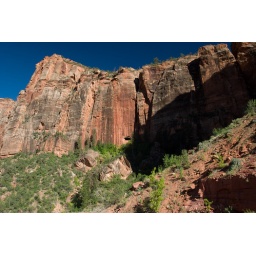
The main tunnel in ZNP is behind that rock face. The window there is a vent hole/window into the tunnel.